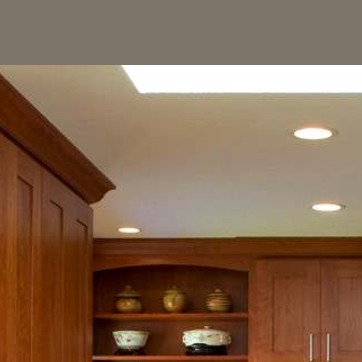
Material: painted